Mary Ramsey (philanthropist)

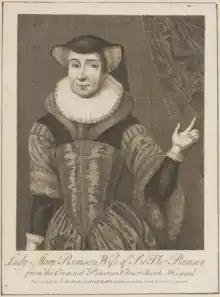
1795 line engraving, possibly by T. Trotter, after a painting in Christ's Hospital

Lady Mary Ramsey (also known as Mary Avery; died 1601) was an English philanthropist. She married the Lord Mayor of London Thomas Ramsey.